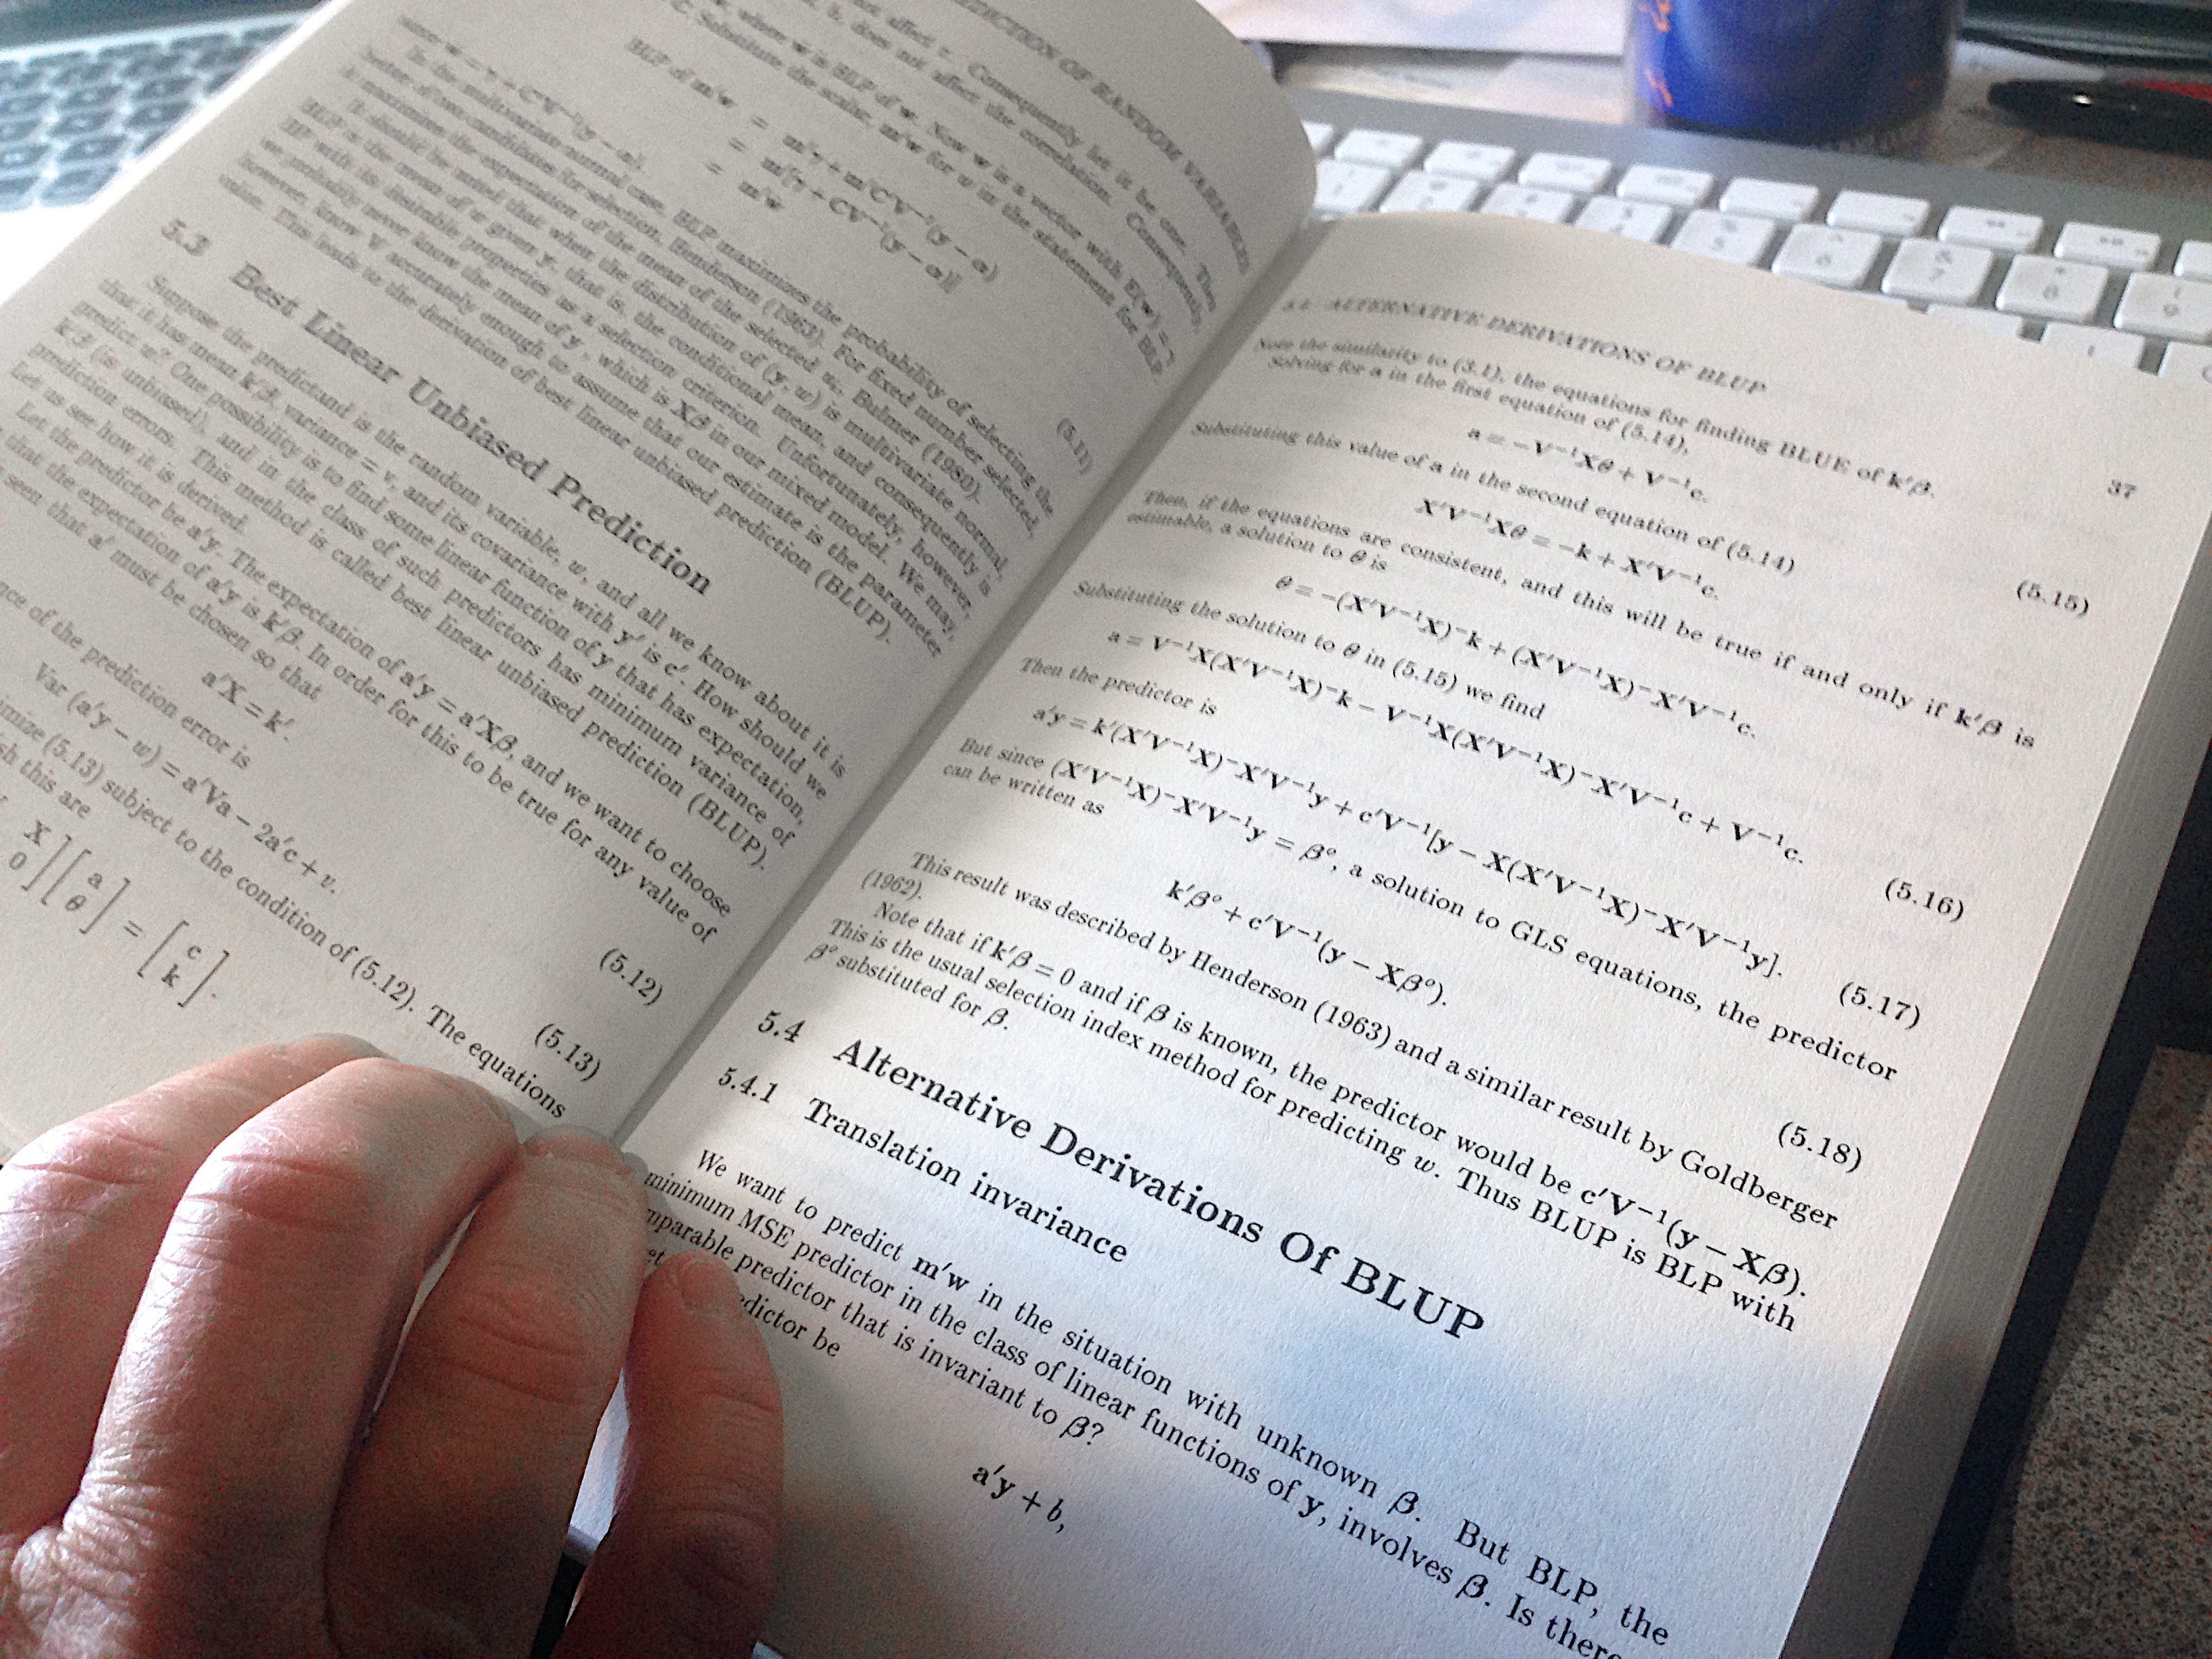
writing, book, math, brand, text, handwriting, calligraphy, document